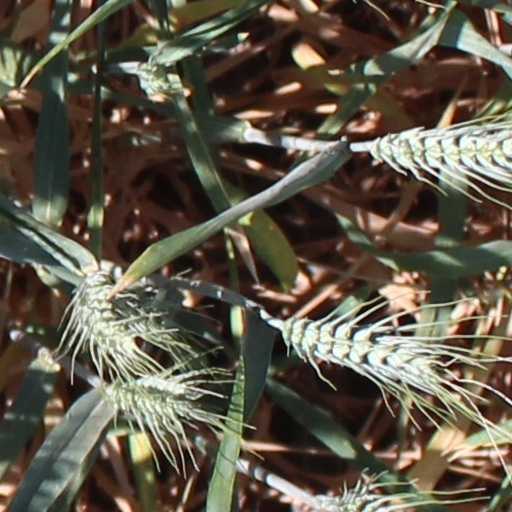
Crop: wheat